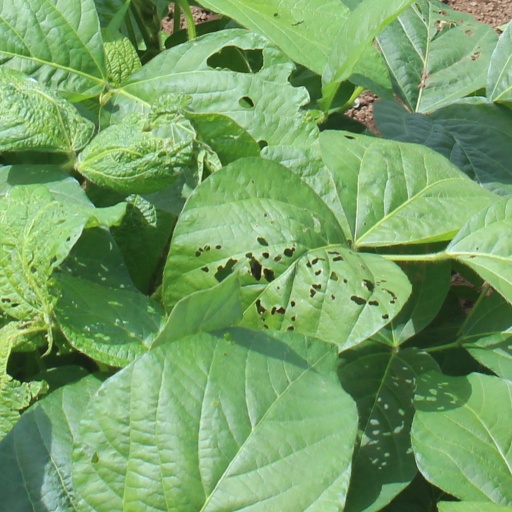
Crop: soybean